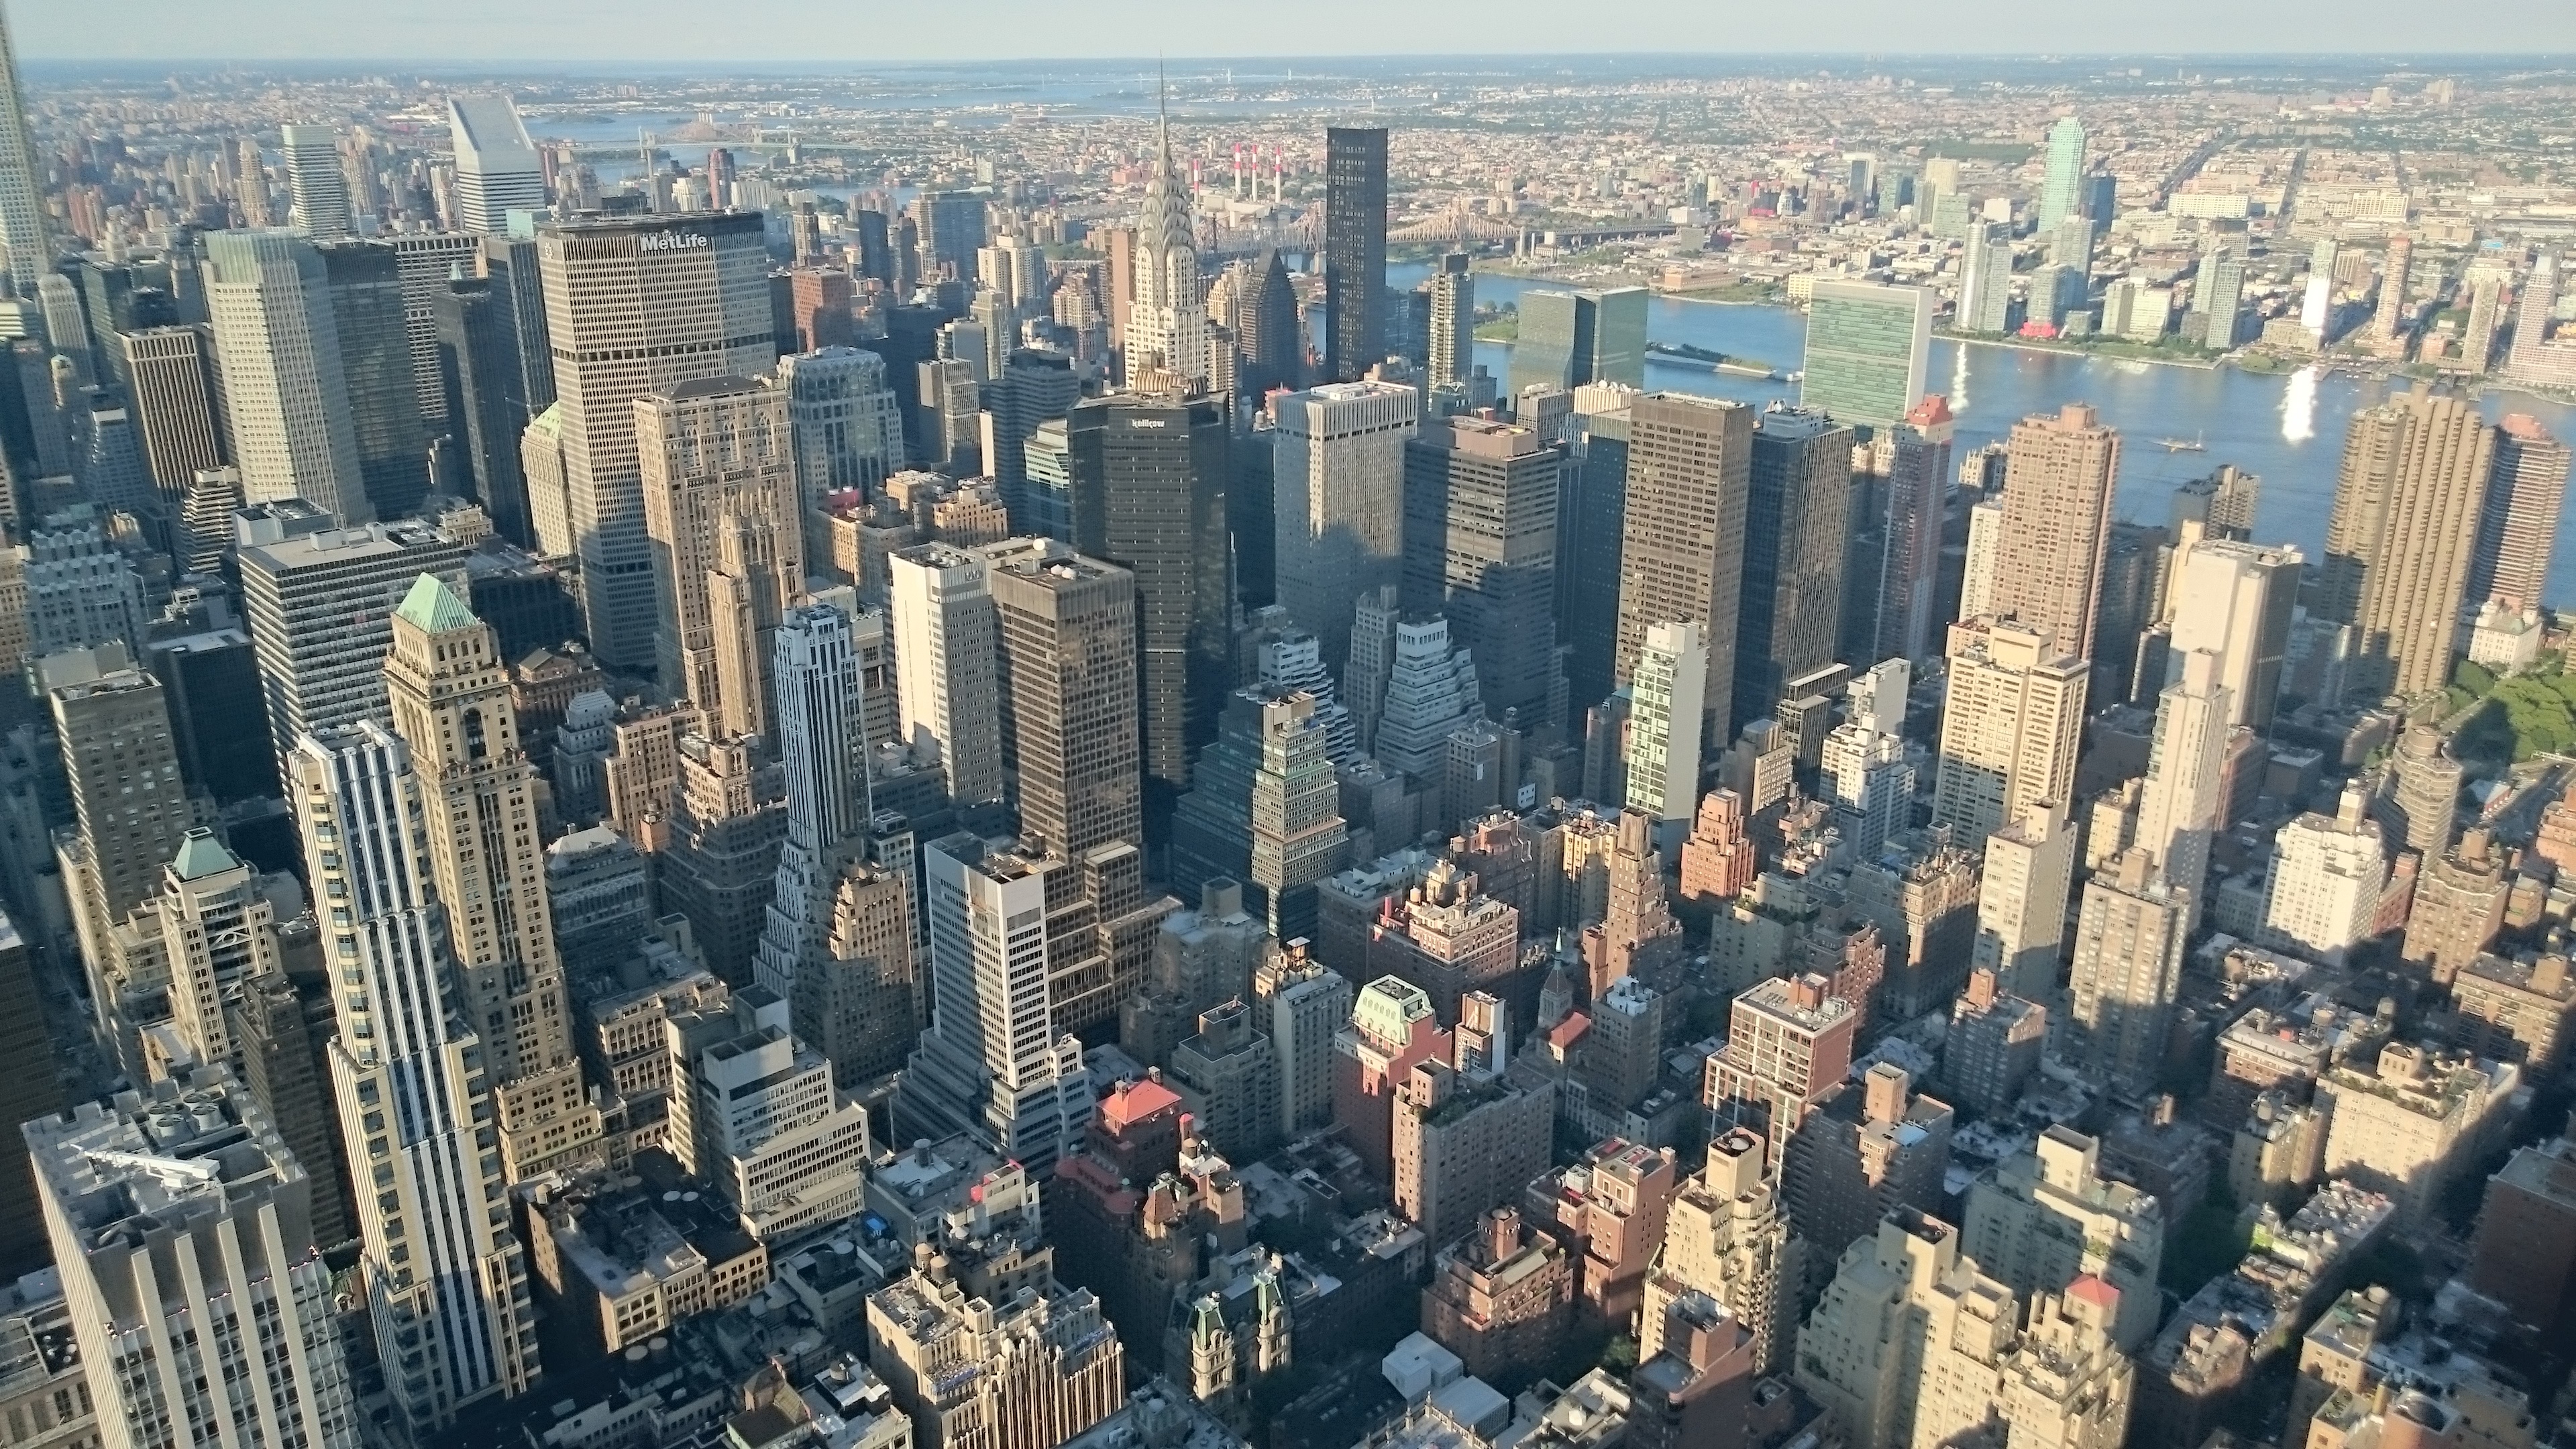
skyline, photography, city, skyscraper, cityscape, panorama, landmark, skyscrapers, metropolis, aerial photography, in new york city, geographical feature, human settlement, metropolitan area